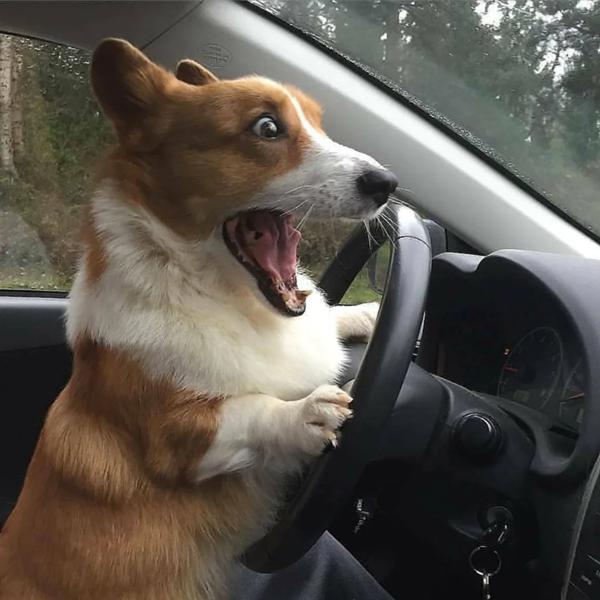
回答: 人を轢いた